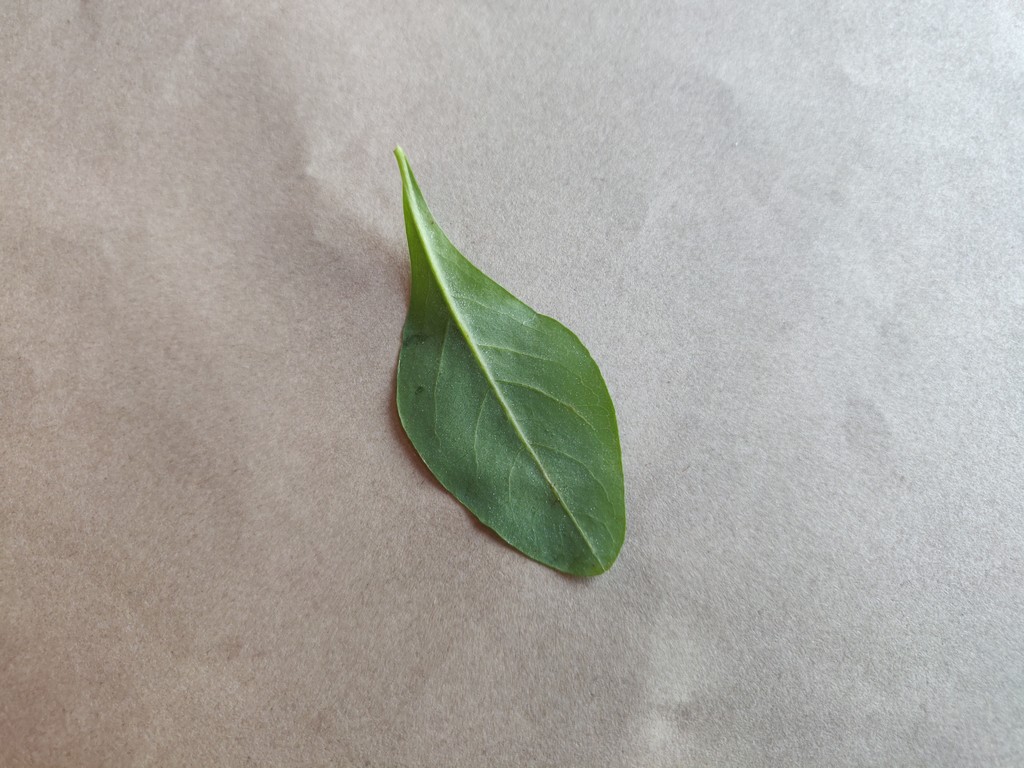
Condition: Healthy
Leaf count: single
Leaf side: back